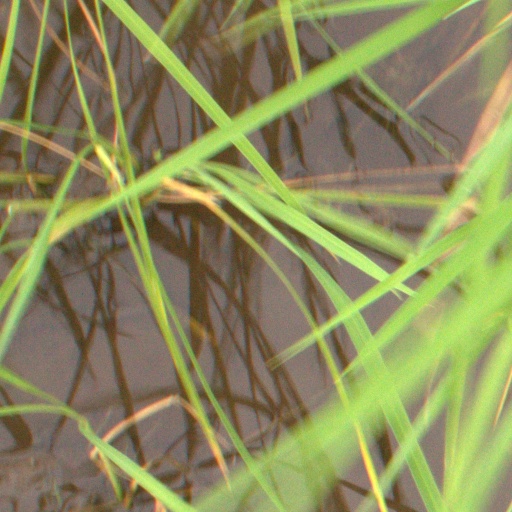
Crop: rice